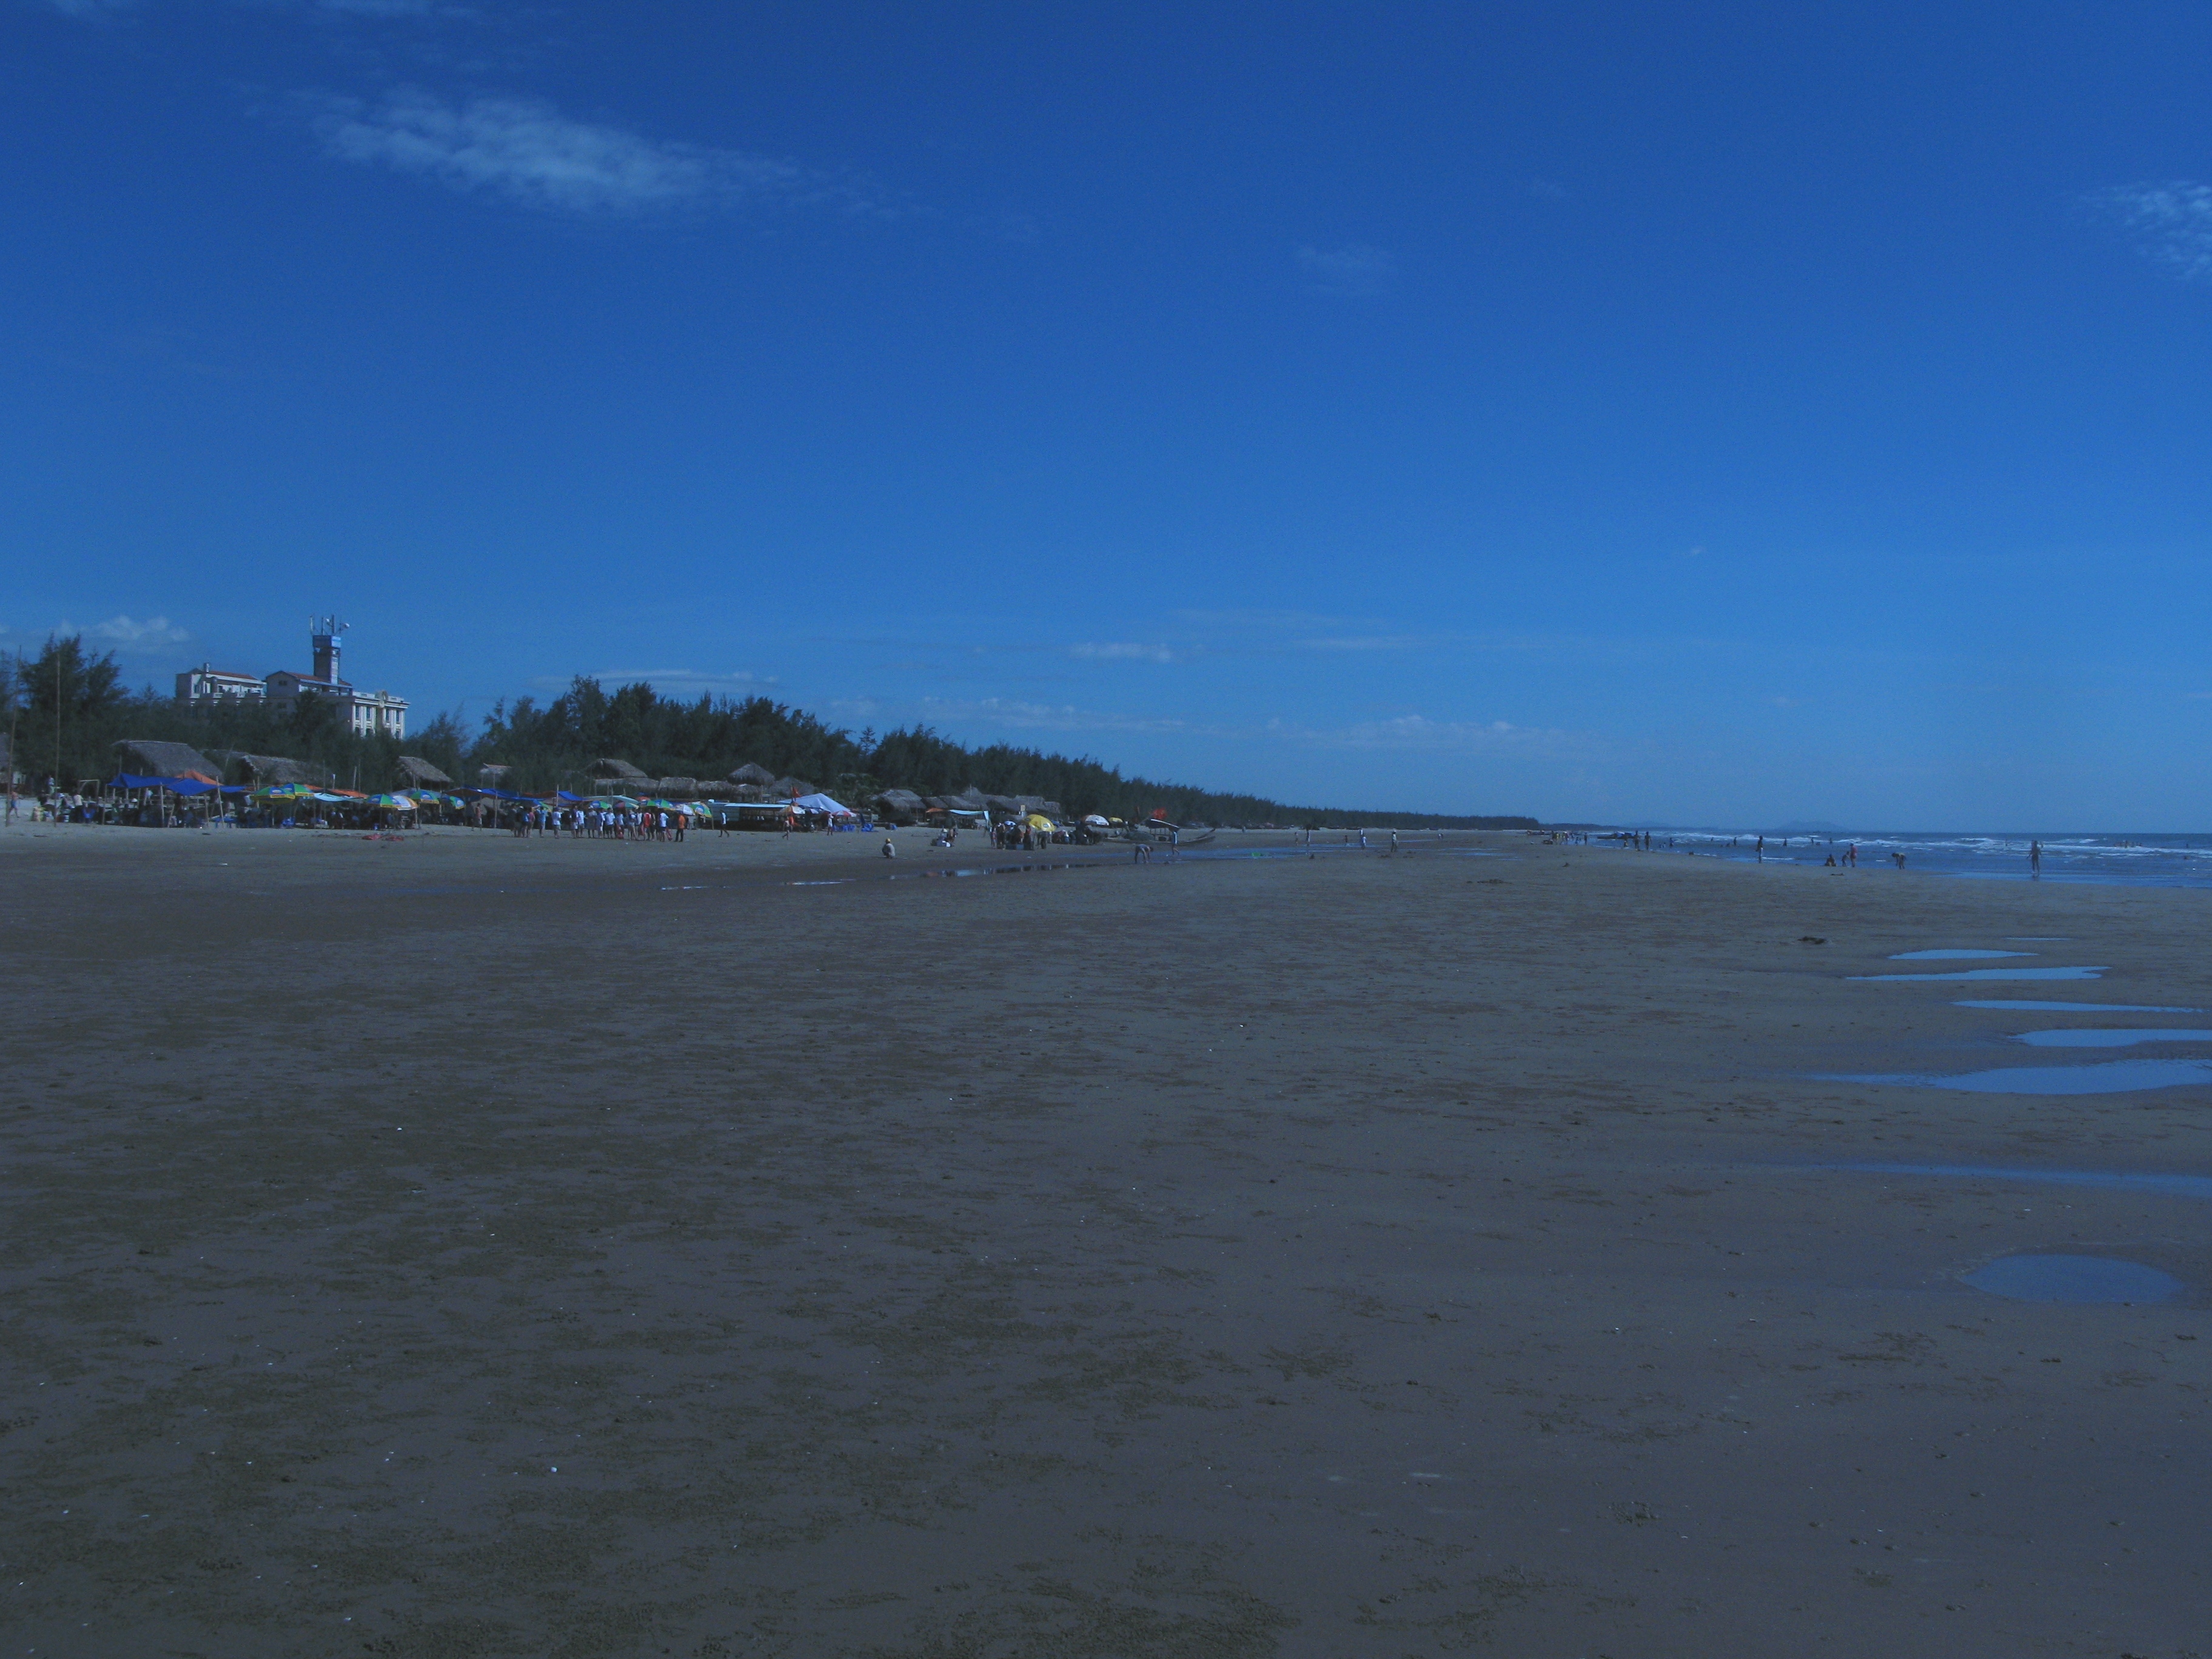
user: text: Trong ảnh có bao nhiêu vũng nước lớn trên cát?
assistant: text: Trong ảnh có thể nhìn thấy rõ ràng có khoảng hai  hoặc ba vũng nước lớn đọng lại trên cát sau khi thủy triều rút hoặc sóng biển tràn qua.

user: text: Công trình kiến trúc nổi bật phía xa có phong cách gì?
assistant: text: Công trình kiến trúc nổi bật phía xa có phong cách kiến trúc hiện đại hoặc kiến trúc công cộng (có thể là một khách sạn hoặc đài tưởng niệm/nhà cộng đồng), với các khối hình học và cột cao màu trắng.

user: text: Dựa vào các quầy hàng và đám đông, đây có phải là một bãi biển vắng người không?
assistant: text: Dựa vào sự hiện diện của các quầy hàng (mái che nhiều màu sắc) và đám đông người đứng/ngồi ở phía xa, đây không phải là một bãi biển vắng người mà là một bãi biển đông đúc và nhộn nhịp với các hoạt động dịch vụ du lịch.

user: text: Mô tả mối quan hệ giữa hàng cây phía sau bãi biển, các quầy hàng nhỏ và khu vực người tắm biển.
assistant: text: Mối quan hệ giữa hàng cây, các quầy hàng nhỏ và khu vực người tắm biển là: hàng cây (có vẻ là phi lao) nằm ngay sát phía sau bãi cát, đóng vai trò chắn gió và ranh giới. Các quầy hàng nhỏ được bố trí dọc theo hàng cây và nằm xen kẽ hoặc trước hàng cây, phục vụ du khách. Khu vực người tắm biển và bãi cát nằm trước các quầy hàng và hàng cây, kéo dài ra sát mép nước.